Chicken Run

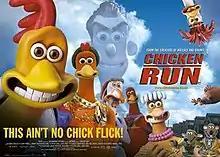
British theatrical release poster

Chicken Run is a 2000 animated adventure comedy film directed by Peter Lord and Nick Park and written by Karey Kirkpatrick from an original story by Lord and Park. Produced by Pathé and Aardman Features in partnership with DreamWorks Animation, it is Aardman's first feature-length film. The film stars the voices of Julia Sawalha, Mel Gibson, Tony Haygarth, Miranda Richardson, Phil Daniels, Lynn Ferguson, Timothy Spall, Imelda Staunton, and Benjamin Whitrow. Set in the countryside of Yorkshire, the plot centres on a group of British anthropomorphic chickens who see an American rooster named Rocky Rhodes as their only hope to escape the farm when their owners want to turn them into chicken pies.